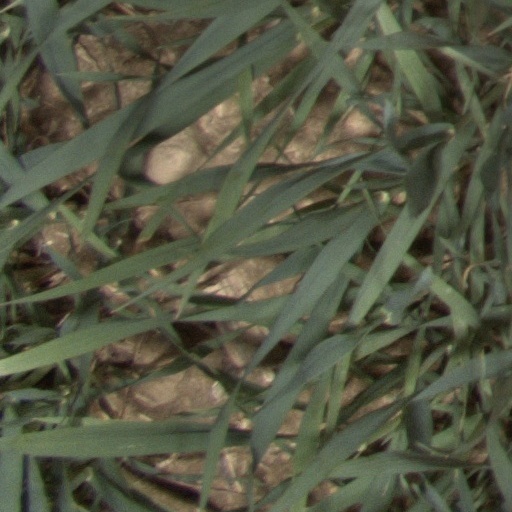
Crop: wheat